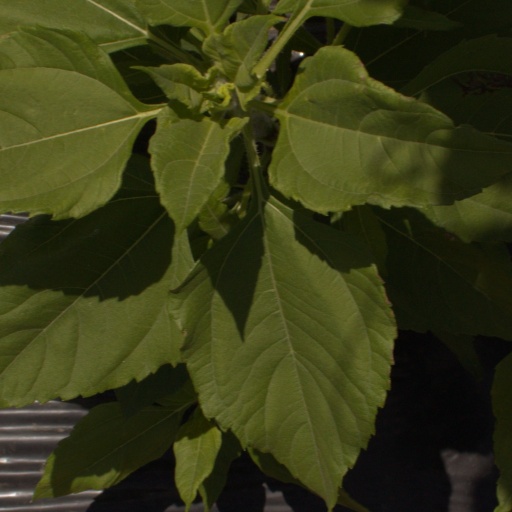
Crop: Jerusalem artichoke